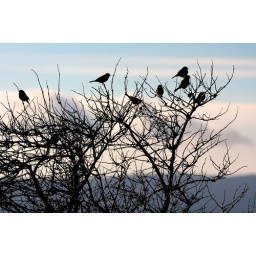
birds in tree